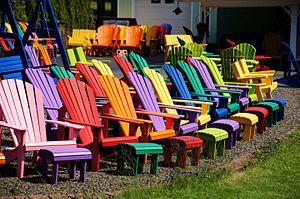
Une chaise Adirondack est une chaise de jardin fabriquée en bois ou en matériaux synthétiques, généralement utilisée à l'extérieur et populaire au Canada et aux États-Unis. À l'origine, elle était faite de 11 planches de bois plates, avec un dossier et une assise droits, et des accoudoirs larges. Depuis la généralisation des matériaux de synthèse, on trouve ce style de chaises en polymères et en différentes sortes de plastiques durs.